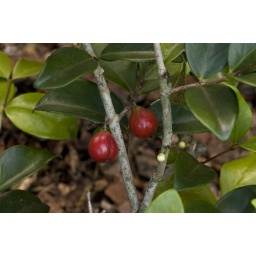
Myrtaceae: Beach Cherry. Common small shrub of littoral vine forest. Edible red fruit with 1-2 large seeds. Common in horticulture.